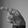
ASL letter: P